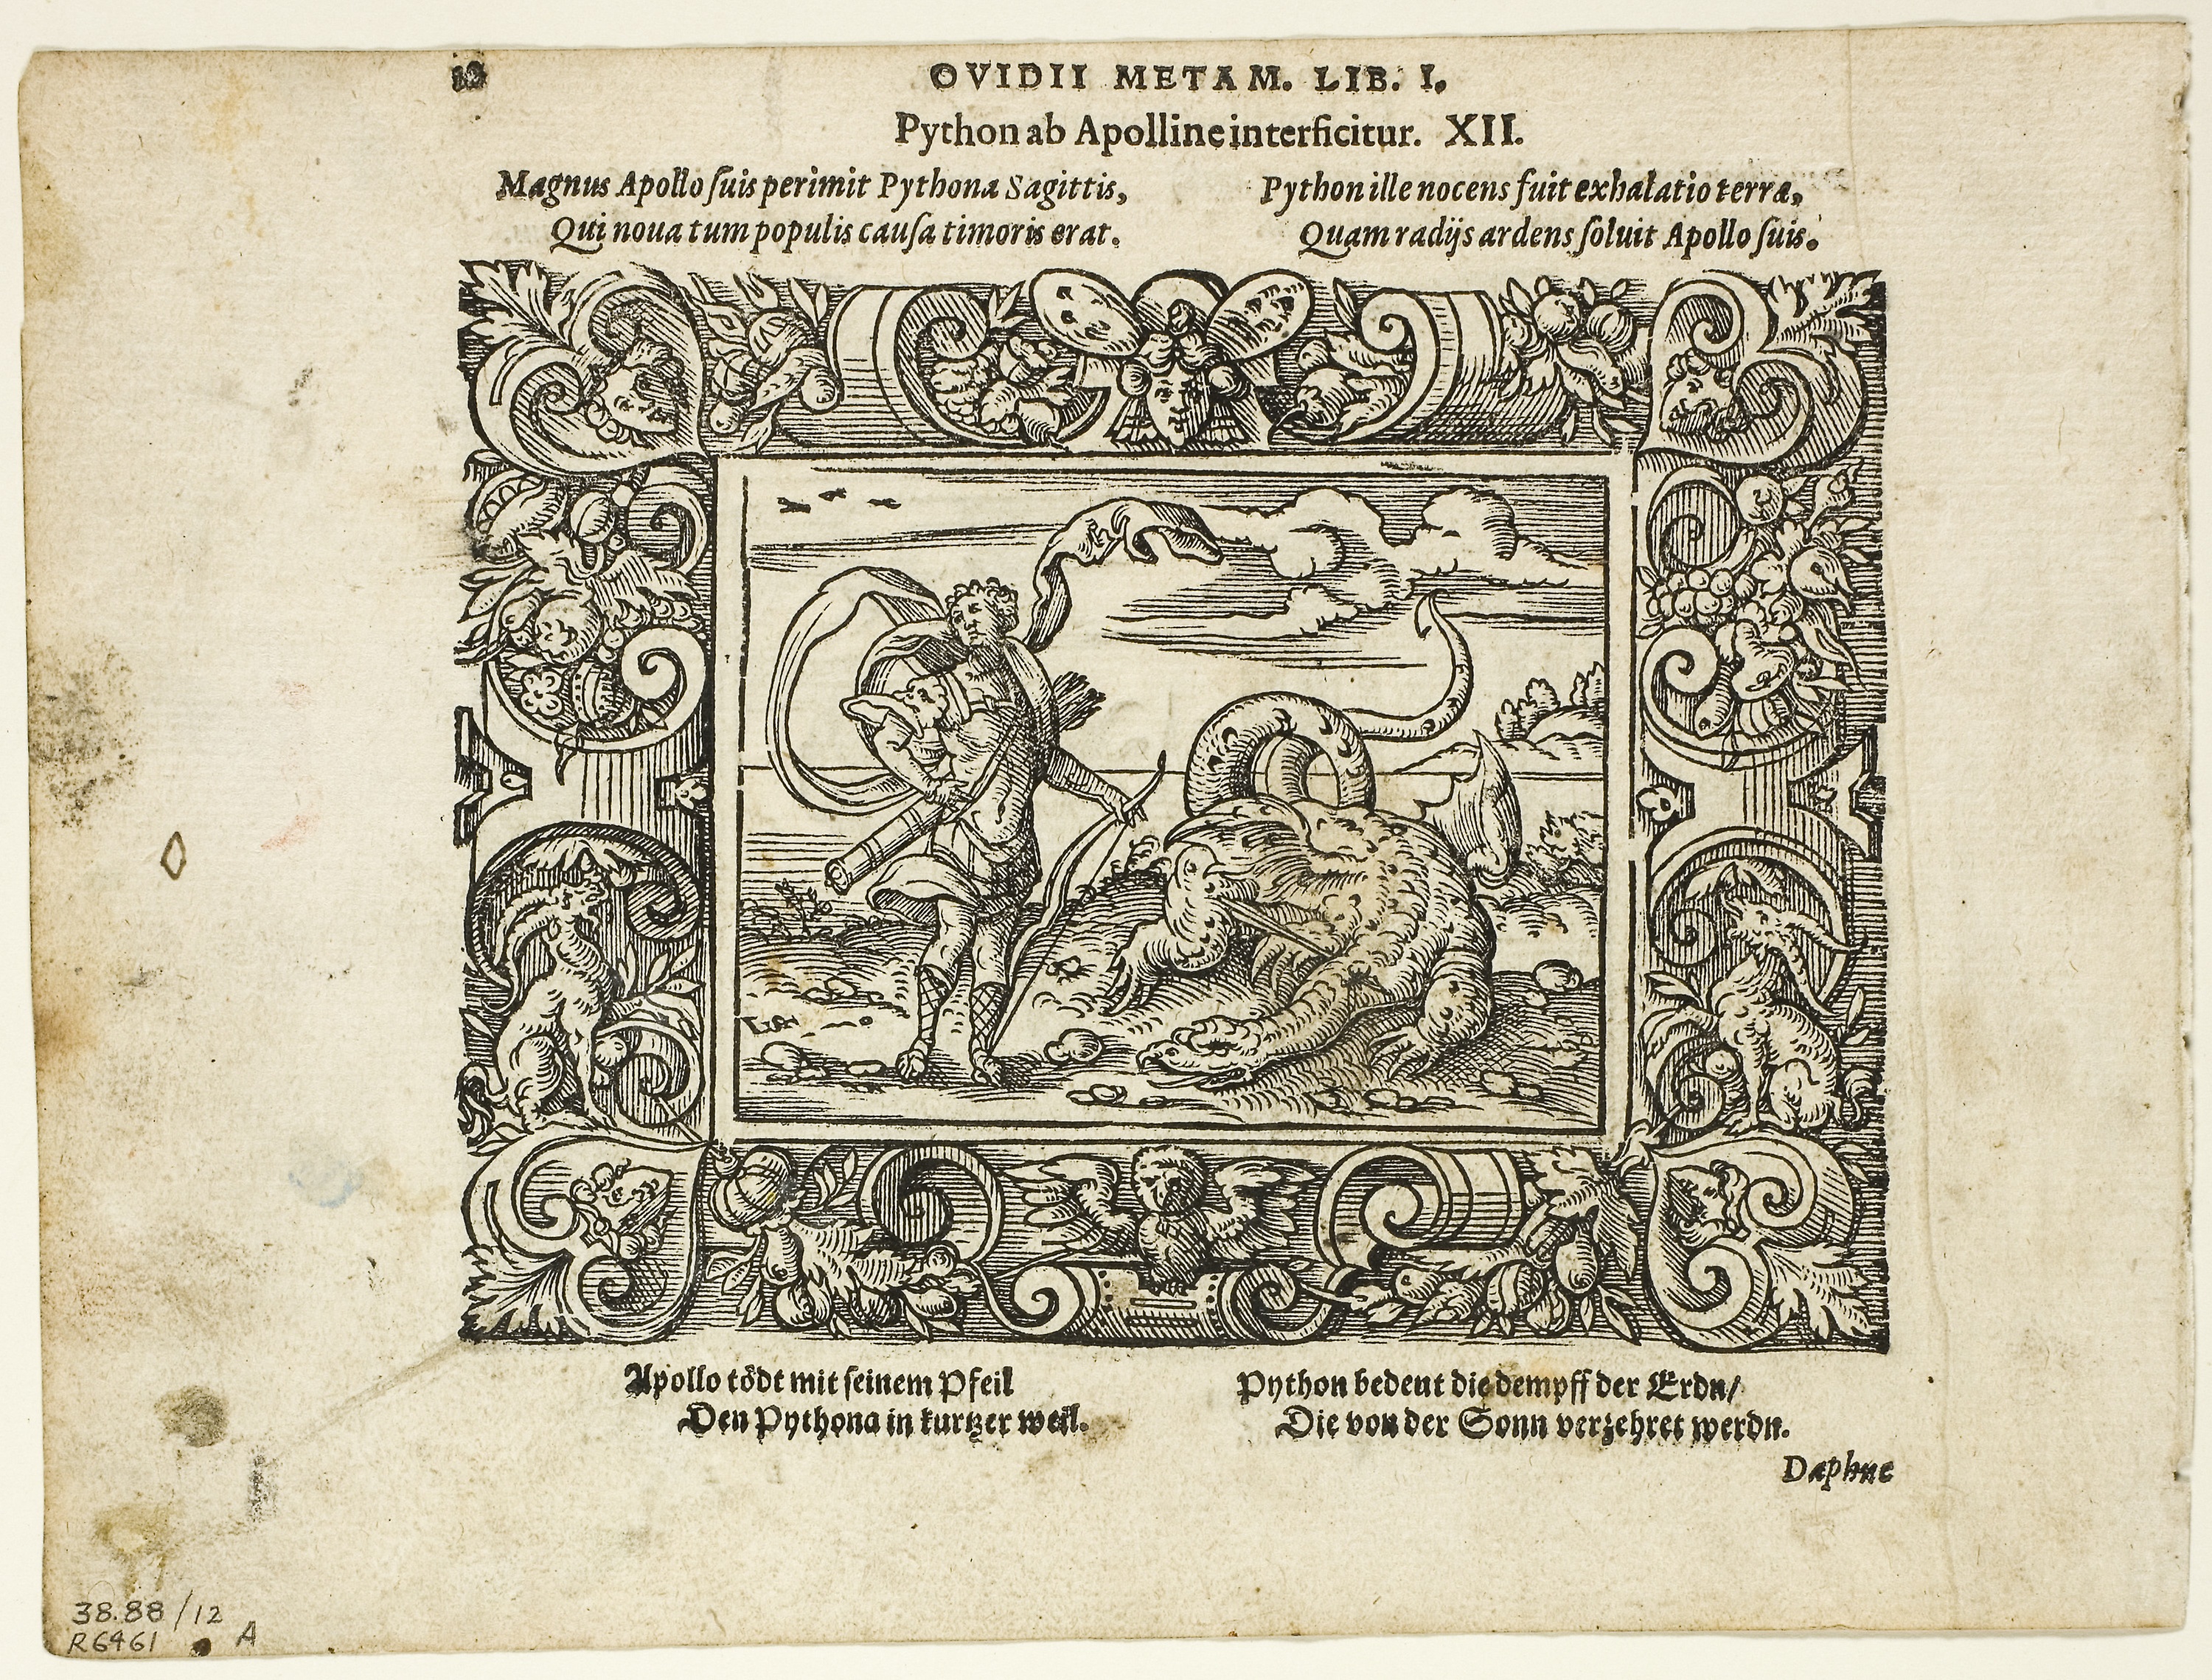
text, history, font, art, paper, artwork, printmaking